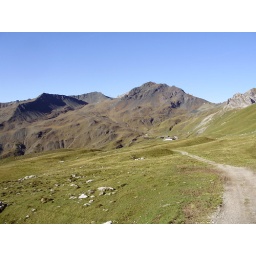
I walked this path up onto the brown mountain under the peak to the left.